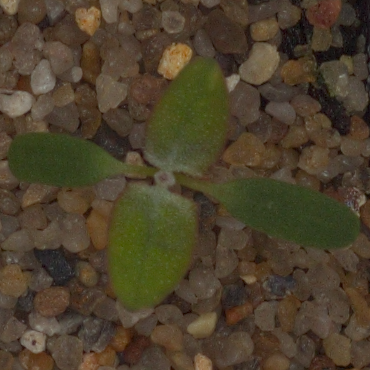
Label: fat_hen